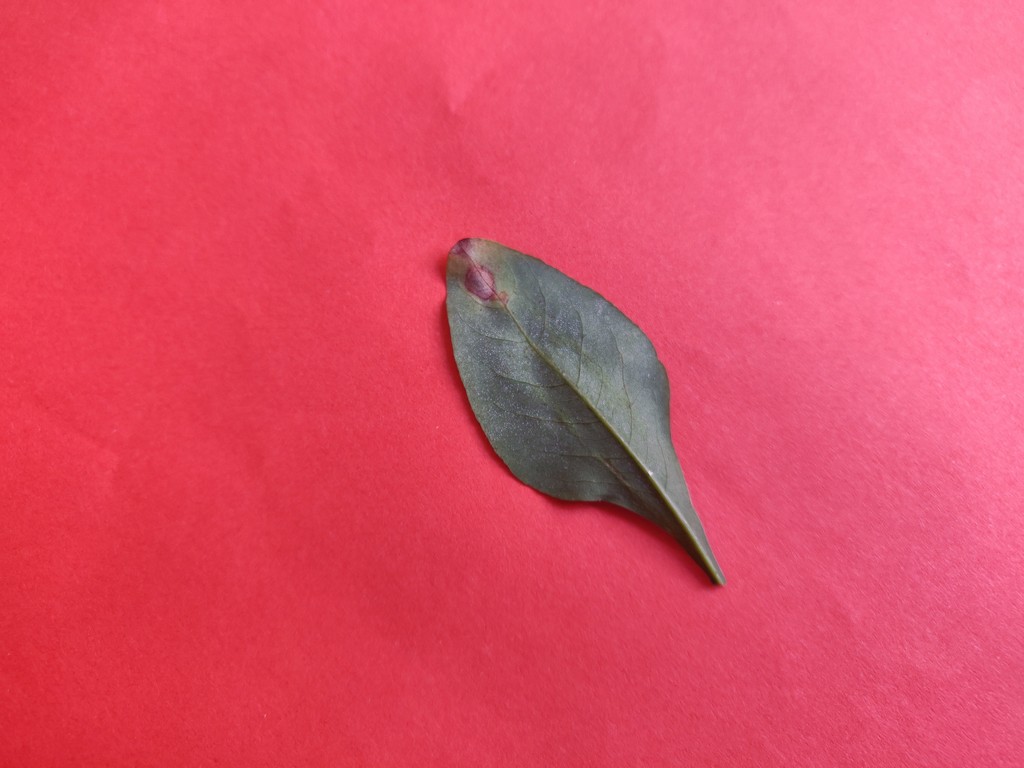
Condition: Unhealthy
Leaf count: single
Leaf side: back